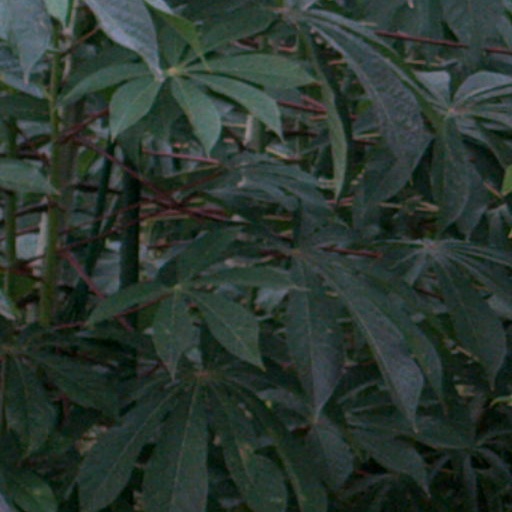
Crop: cassava